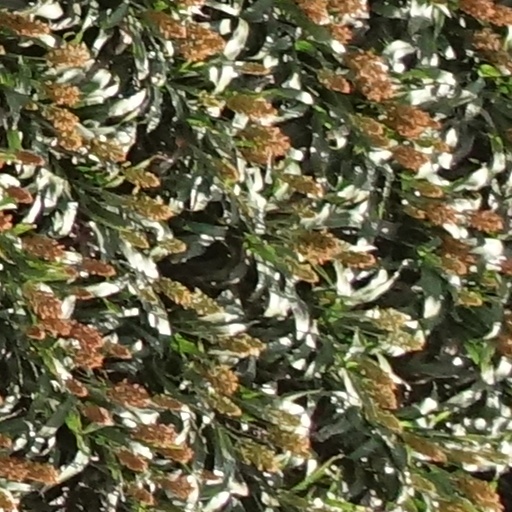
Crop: sorghum